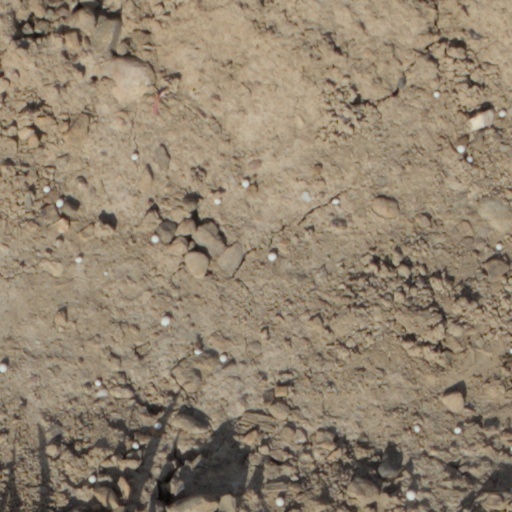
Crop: wheat